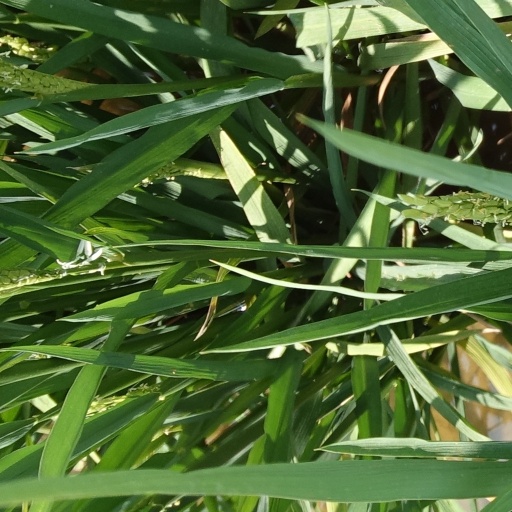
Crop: rice